Vranjača Cave

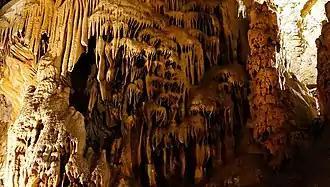
Limestone cave deposit in Vranjača Cave (Croatia)

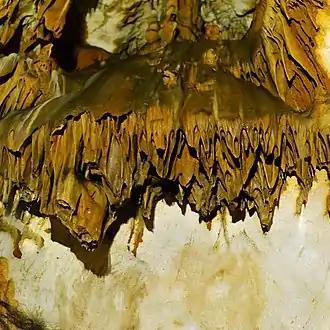
Flowstone detail

Vranjača Cave is a karst cave in Croatia, on the northern slopes of the Mosor mountain near the village of Kotlenice, some 18 miles inland from Split. The cave is a Geomorphological Natural Monument of Croatia, and a significant site of Neolithic culture and post-diluvial fauna.